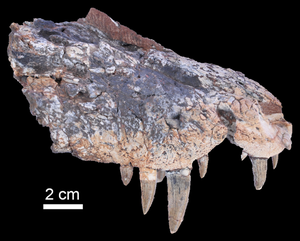
Les Baurusuchidae, les baurusuchidés en français, forment une famille éteinte de crocodyliformes, un clade qui comprend les crocodiliens modernes et leurs plus proches parents fossiles. Elle est rattachée au sous-ordre des Notosuchia et aux clades successifs des Ziphosuchia et des Sebecosuchia. Ces Crocodyliformes terrestres hypercarnivores qui pouvaient atteindre 4 mètres de long, ont vécu en Amérique du Sud, sur le supercontinent du Gondwana au cours du Crétacé supérieur.
Campinasuchus est un genre éteint de crocodyliformes, un clade qui comprend les crocodiliens modernes et leurs plus proches parents fossiles. Il est rattaché au sous-ordre des Notosuchia et aux clades des Ziphosuchia et des Sebecosuchia et, plus précisément à la famille des Baurusuchidae.